Iraqi Armed Forces

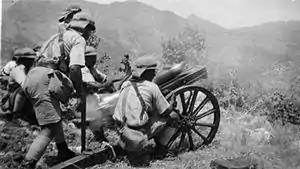
Iraqi Army mountain gun in action during the anti-Barzani operations against a revolt in northern Iraq, June 1932.

The armed forces of Iraq began to be formed by the United Kingdom after they assumed mandated control over Iraq after 1917. During the March 1921 Cairo conference, it was agreed that an Iraqi Army would be created along British lines, with British training and equipment.